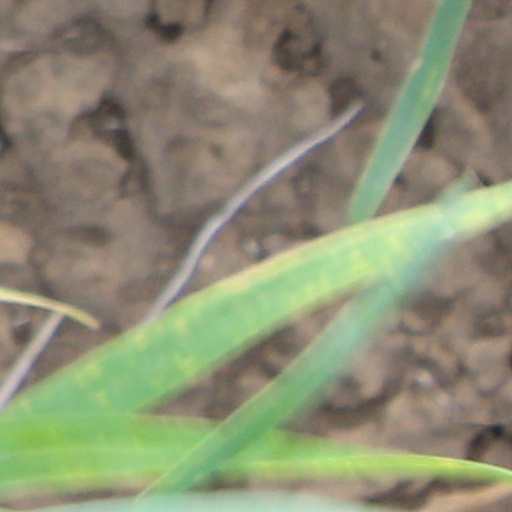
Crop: wheat